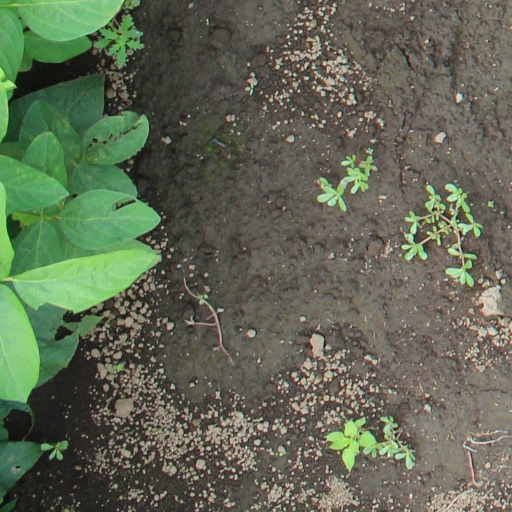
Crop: soybean